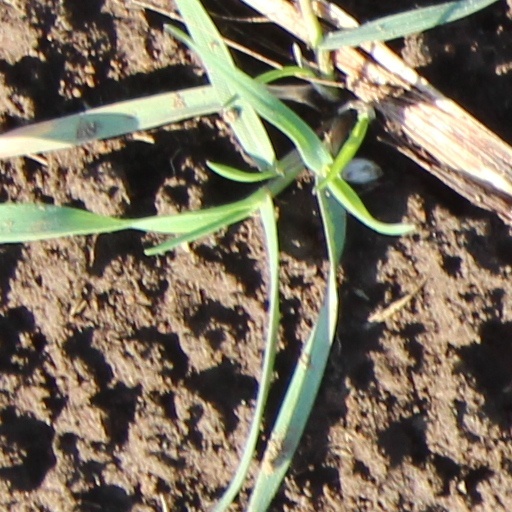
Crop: wheat